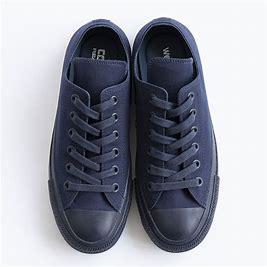
Brand: Converse
Model: 100